Mole (animal)

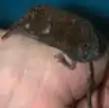
"Uropsilus"

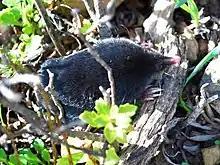
Northern broad-footed mole

The family Talpidae contains all the true moles and some of their close relatives. Those species called "shrew moles" represent an intermediate form between the moles and their shrew ancestors, and as such may not be fully described by the article.